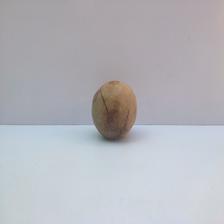
Size: Spoiled